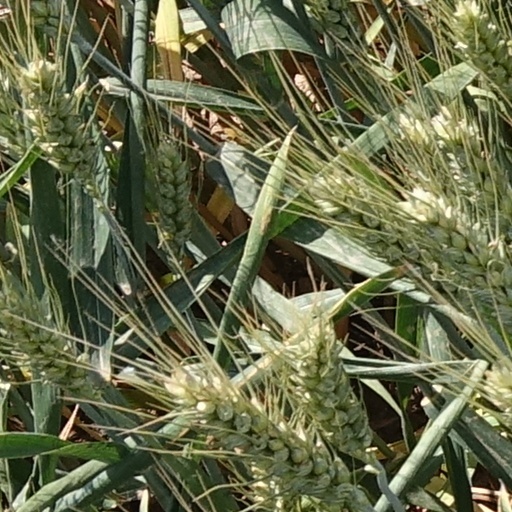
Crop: wheat